Freemasonry in Latin America

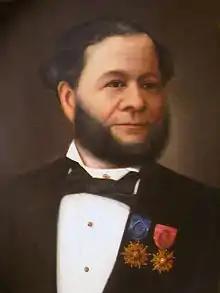

The history of Freemasonry in Costa Rica commenced with the establishment of the lodge Charité ("Caridad") No. 26, founded by the priest Francisco Calvo, who had undergone initiation in the Peruvian lodge Concorde Universelle. In June 1865, Calvo assumed the role of Worshipful Master for the newly established lodge. The lodge was officially constituted on 28 June 1865, with a charter from the Grand Orient and Supreme Neo-Cartaginian Council of Cartagena, Colombia. This Masonic obedience was founded in 1833 and recognized by the Grand Orient de France in 1851. The lodge's founders included doctors, merchants, and clergy—foreigners to Costa Rica who had been initiated in lodges abroad.